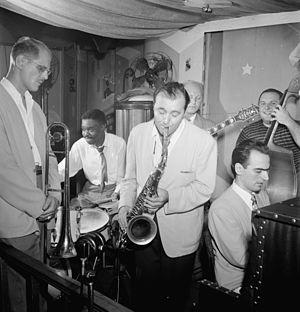
Flip Phillips est un saxophoniste ténor américain de jazz et clarinettiste.